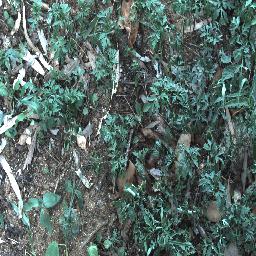
Label: negative